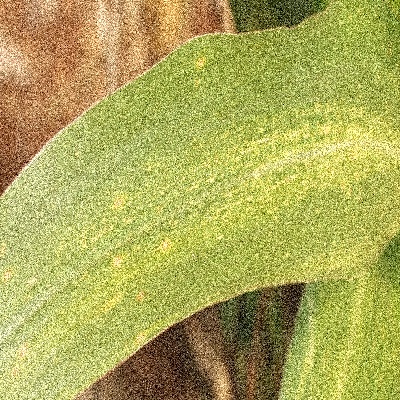
Label: Corn_(Maize)___Maize_Streak_Virus